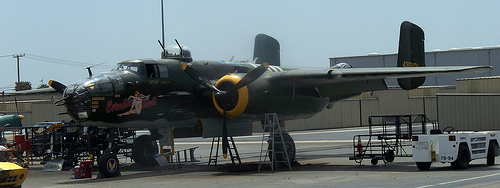
question: 画像中央に大きく写っている乗り物は何ですか。
answer: 飛行機です。

question: 画像中央に大きく写っている乗り物は何色ですか。
answer: 濃い緑色です。

question: 画像の中ほどに写っているプロペラの羽根は何枚ありますか。
answer: ３枚です。

question: プロペラの羽根の周りは何色ですか。
answer: 黄色です。

question: この画像はどこで撮られたものですか。
answer: 飛行場です。

question: 画像右下にあるタイヤの付いた乗り物はどんな色をしていますか。
answer: 白色です。

question: プロペラの羽根の右下にある物は何ですか。
answer: 脚立です。

question: どんな天気ですか。
answer: 晴れです。